Eurocopter Tiger

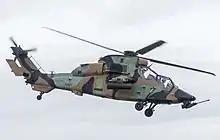
An Australian Army Tiger in 2015

On 21 December 2001, Eurocopter was awarded the contract to meet the Australian Army's "AIR 87 requirement" for 22 Tiger helicopters of the ARH (Armed Reconnaissance Helicopter) version. Modifications from the standard Tiger included new communications and avionics systems, as well as compatibility with Australian safety requirements. Per the contract's terms, 18 of the 22 aircraft were assembled at Australian Aerospace's Brisbane facility, a subsidiary of Eurocopter. On 1 July 2007, because of delays in attaining operational capability, Australia's Defence Materiel Organisation stopped all payments in regards to the procurement. According to Australia's Department of Defence, by 2008 the main issues had been addressed and payments resumed accordingly. In October 2010, it was revealed that the helicopters will not be fully operational for another two years. In December 2011, the final Tiger ARH was delivered to the Australian Army. In August 2019, Australia announced LAND 4503, the Tiger ARH replacement program.